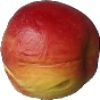
Label: Apple Red Yellow 1